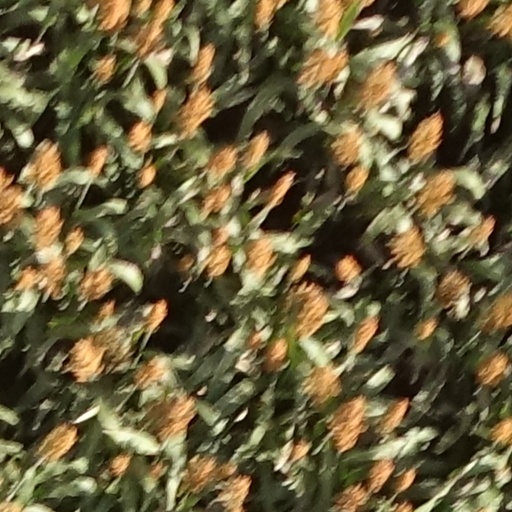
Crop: sorghum